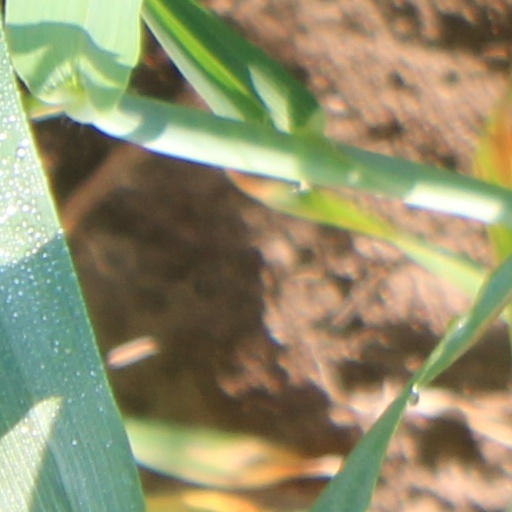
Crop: wheat